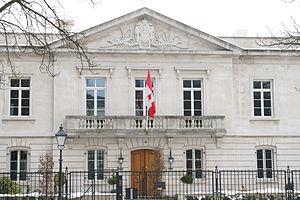
Voici les représentations diplomatiques du Canada à l'étranger: